Mir (singer)

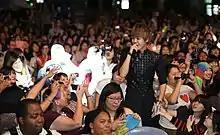

On February 21, 2010, Mir was featured on the song "Bad Person" by former member of Baby Vox Re.V, Ahn Jin Kyung. Where she performed the song on Inkigayo. On August 19, 2014, Mir has said that he is thinking of making a solo debut but nothing has been planned at the moment. During the same time of 2010 he collaborated with Kan Mi-youn on the song "Going Crazy" which also featured Lee Joon of MBLAQ. As of July 14, 2016, Mir has enlisted himself in the army to do his time. This came as a surprise to all fans out there who were trying to understand about him and the group's activity. He says, "I'm sorry I couldn't tell you sooner. As the time comes for all the men in Korea to enlist, it also makes me think that isn't this that time for me too? I hope that you do not worry or be upset".